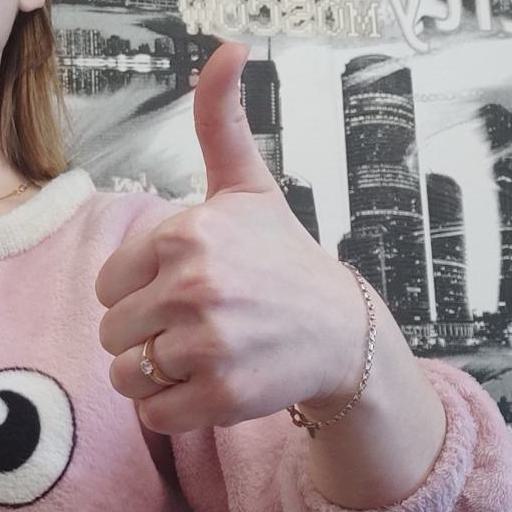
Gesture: like